American popular music

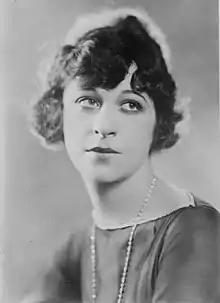
Fanny Brice was a beloved Broadway star known for her comedic talents and expressive singing voice.

The early 20th century also saw the growth of Broadway, a group of theaters specializing in musicals. Broadway became one of the preeminent locations for musical theater in the world, and produced a body of songs that led Donald Clarke to call the era, the "golden age of songwriting". The need to adapt enjoyable songs to the constraints of a theater and a plot enabled and encouraged growth in songwriting and the rise of composers like George Gershwin, Vincent Youmans, Irving Berlin and Jerome Kern. These songwriters wrote songs that have remained popular and are today known as the Great American Songbook.